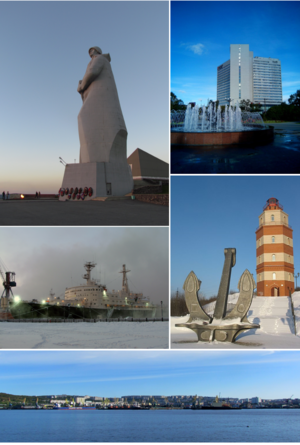
Murmansk
Murmansk er en by i det nordvestlige Rusland på Kolahalvøen, ikke langt fra grænsen til Norge. Murmansk er administrativt center i Murmansk oblast og har 298.096 indbyggere. Byens betydning er knyttet til den isfrie havn, som er vigtig for Ruslands frie adgang til Atlanterhavet, både civilt og militært. Den russiske flåde har en større flåde af atomubåde i nabobyen Severomorsk, men i selve Murmansk er der ingen krigsskibe.